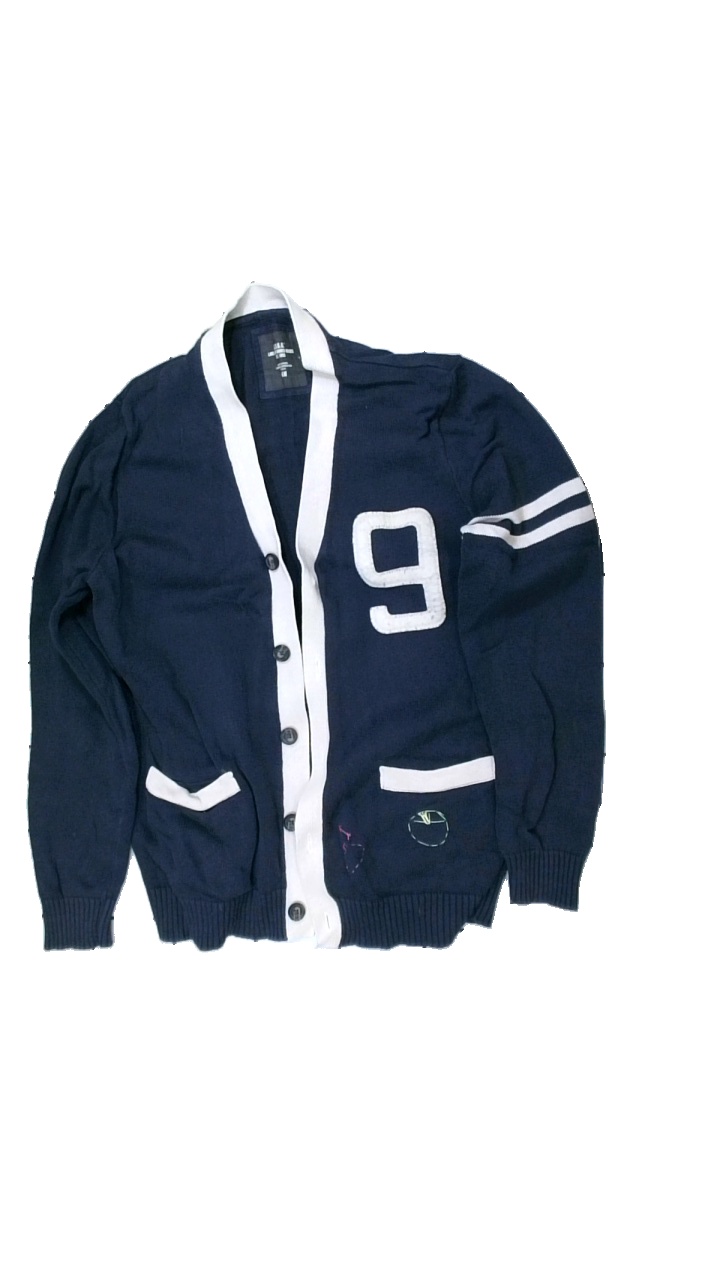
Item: Cardigan (Men)
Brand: H&m
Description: cardigan med tryck
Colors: Blue, White, Pink, Yellow
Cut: Regular
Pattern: Other
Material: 100% bomull
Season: All
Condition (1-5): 2
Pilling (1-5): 1
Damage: väldigt nopprigt
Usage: Export
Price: <50